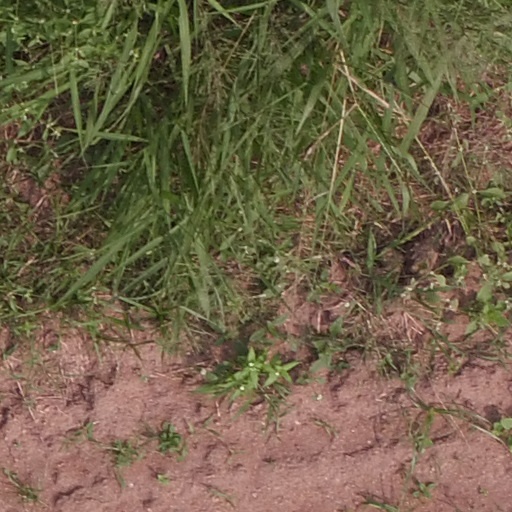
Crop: maize; corn